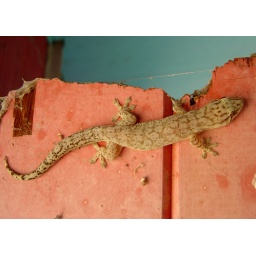
Gecko on a door in an abandoned building somewhere in the Northern Territory, Australia